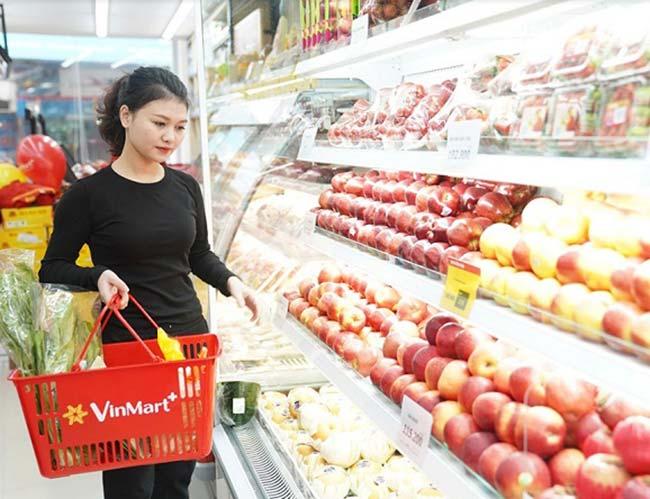
người phụ nữ mặc áo đen đang cầm trên tay một cái giỏ hàng màu đỏ